Kenogami River

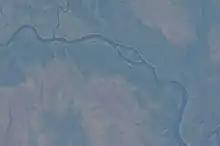
Kenogami with Coltman Island, just before its mouth at the Albany River (north is towards bottom-right)

The river begins at Longlac Bay on Long Lake at the community of Longlac, part of the municipality of Greenstone, Thunder Bay District. It passes under Ontario Highway 11 and the Canadian National Railway (CNR) transcontinental main line (used at this point by Via Rail transcontinental "Canadian" trains) into geographic Bain Township in Unorganized Thunder Bay District, takes in the left tributaries Kenogamisis River and Burrows River, and reaches the Kenogami Lake Dam.